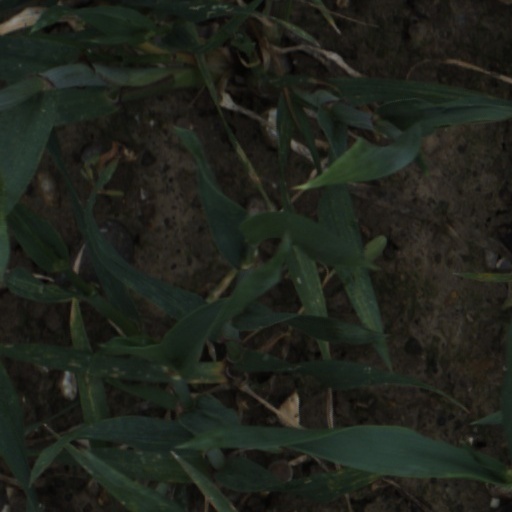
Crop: wheat